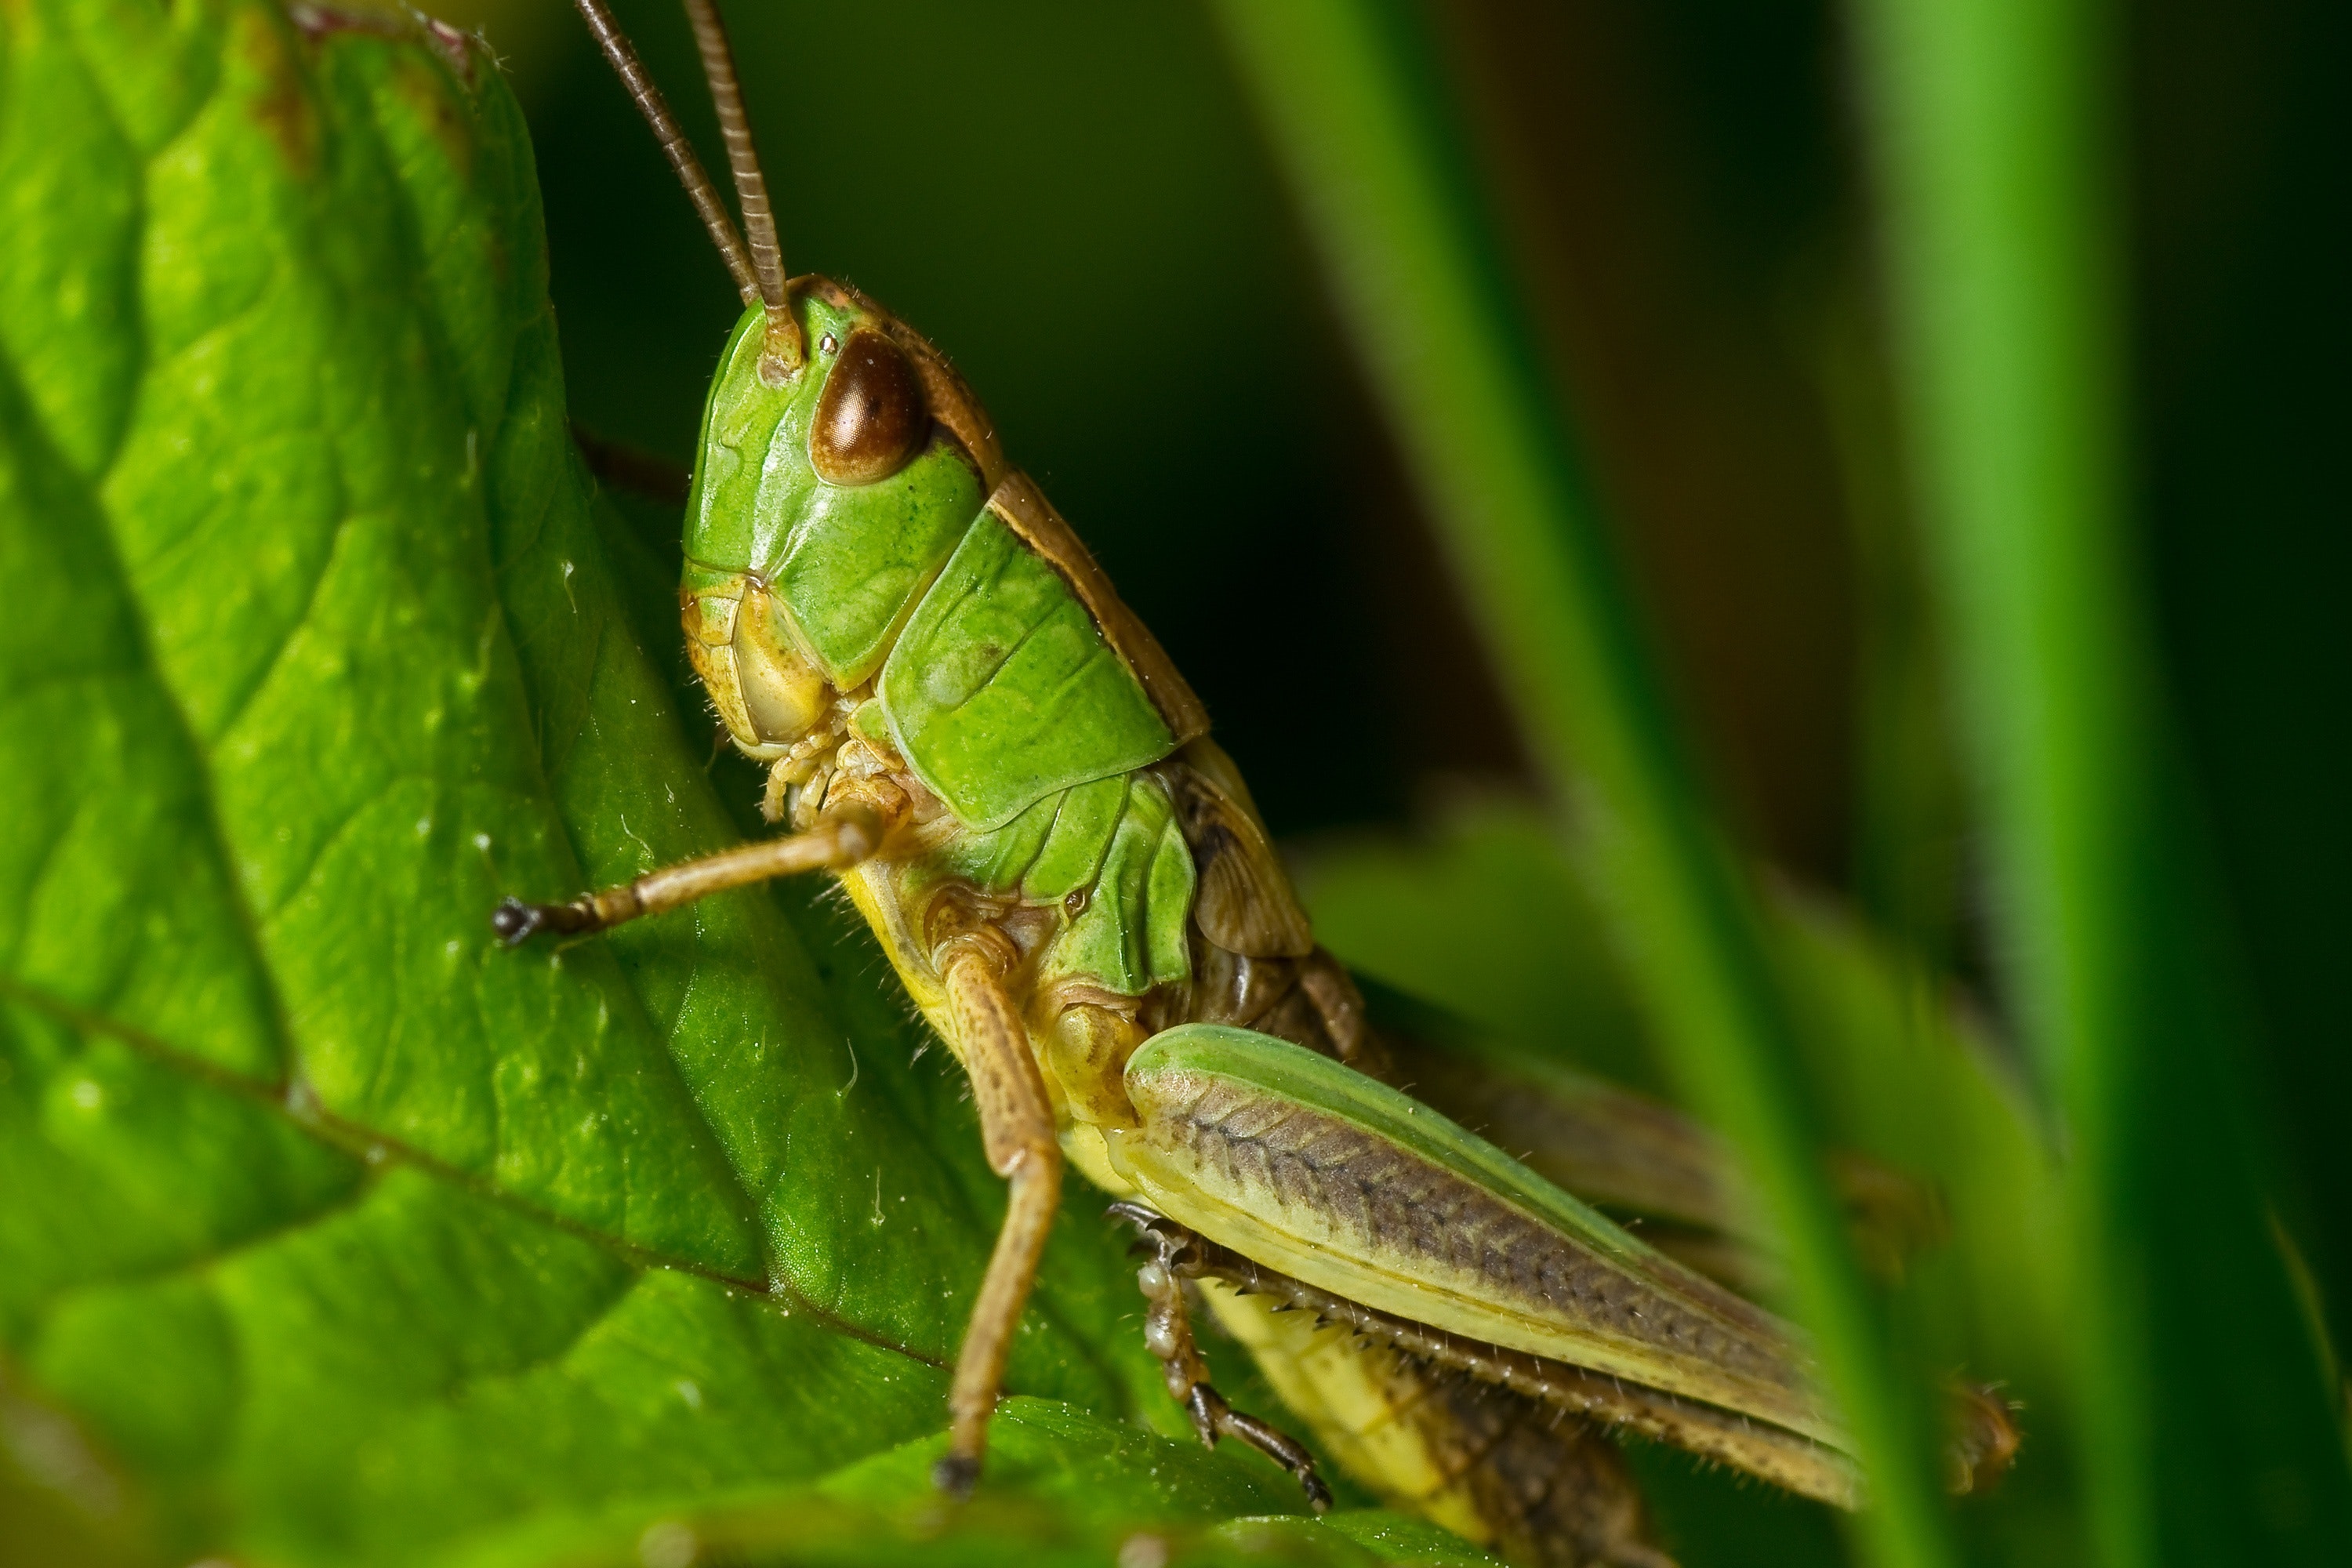
insect, grasshopper, locust, cricket, cricket like insect, green, invertebrate, macro photography, Oecanthidae, close up, leaf, organism, photography, grass, adaptation, arthropod, pest, plant, plant stem, wildlife